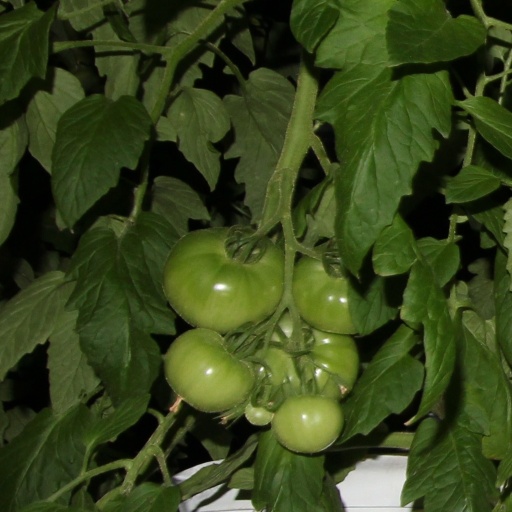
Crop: tomato